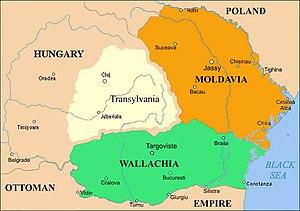
L'actuelle Roumanie
L’histoire de la Roumanie, en tant qu'État moderne, ne commence réellement qu'avec la création des Principautés unies de Moldavie et de Valachie en 1859. Cependant, l'histoire des pays où évoluent les roumanophones remonte à l'Antiquité et comprend des territoires plus vastes que la Roumanie actuelle.